Virginia Betancourt

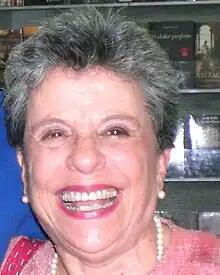

Virginia Betancourt Valverde (born 11 April 1935) is an author and former national library director. She served as Director of the National Library of Venezuela (Instituto Autónomo Biblioteca Nacional). She is the daughter of Rómulo Betancourt who served as president of Venezuela, was exiled, and then served again.